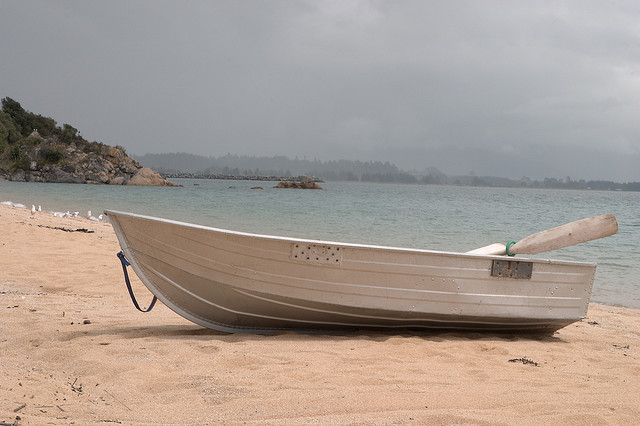
A white boat sitting on top of a beach next to the ocean.

A row boat docked on the beach at a lake.

A photo of a small boat on a shore.

A row boat is on the sand near a large body of water.

A silver boat sits on the shore in the sand near the water.